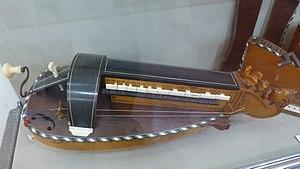
Nice (Alpes-Maritimes, France), au cœur du Vieux Nice, le palais Lascaris avec, entre autres, sa fabuleuse collection d'instruments de musique anciens, la deuxième de France.